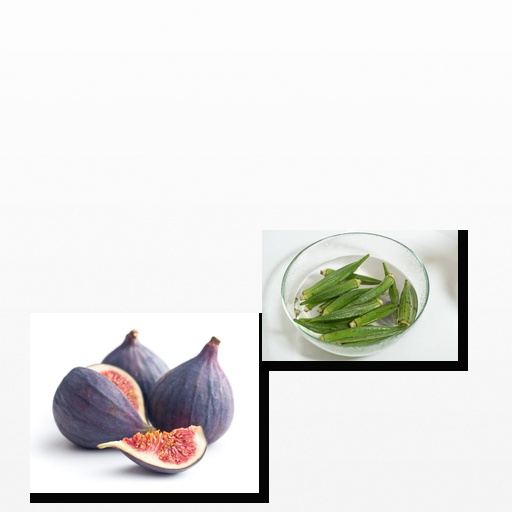
Food items: okra, fig